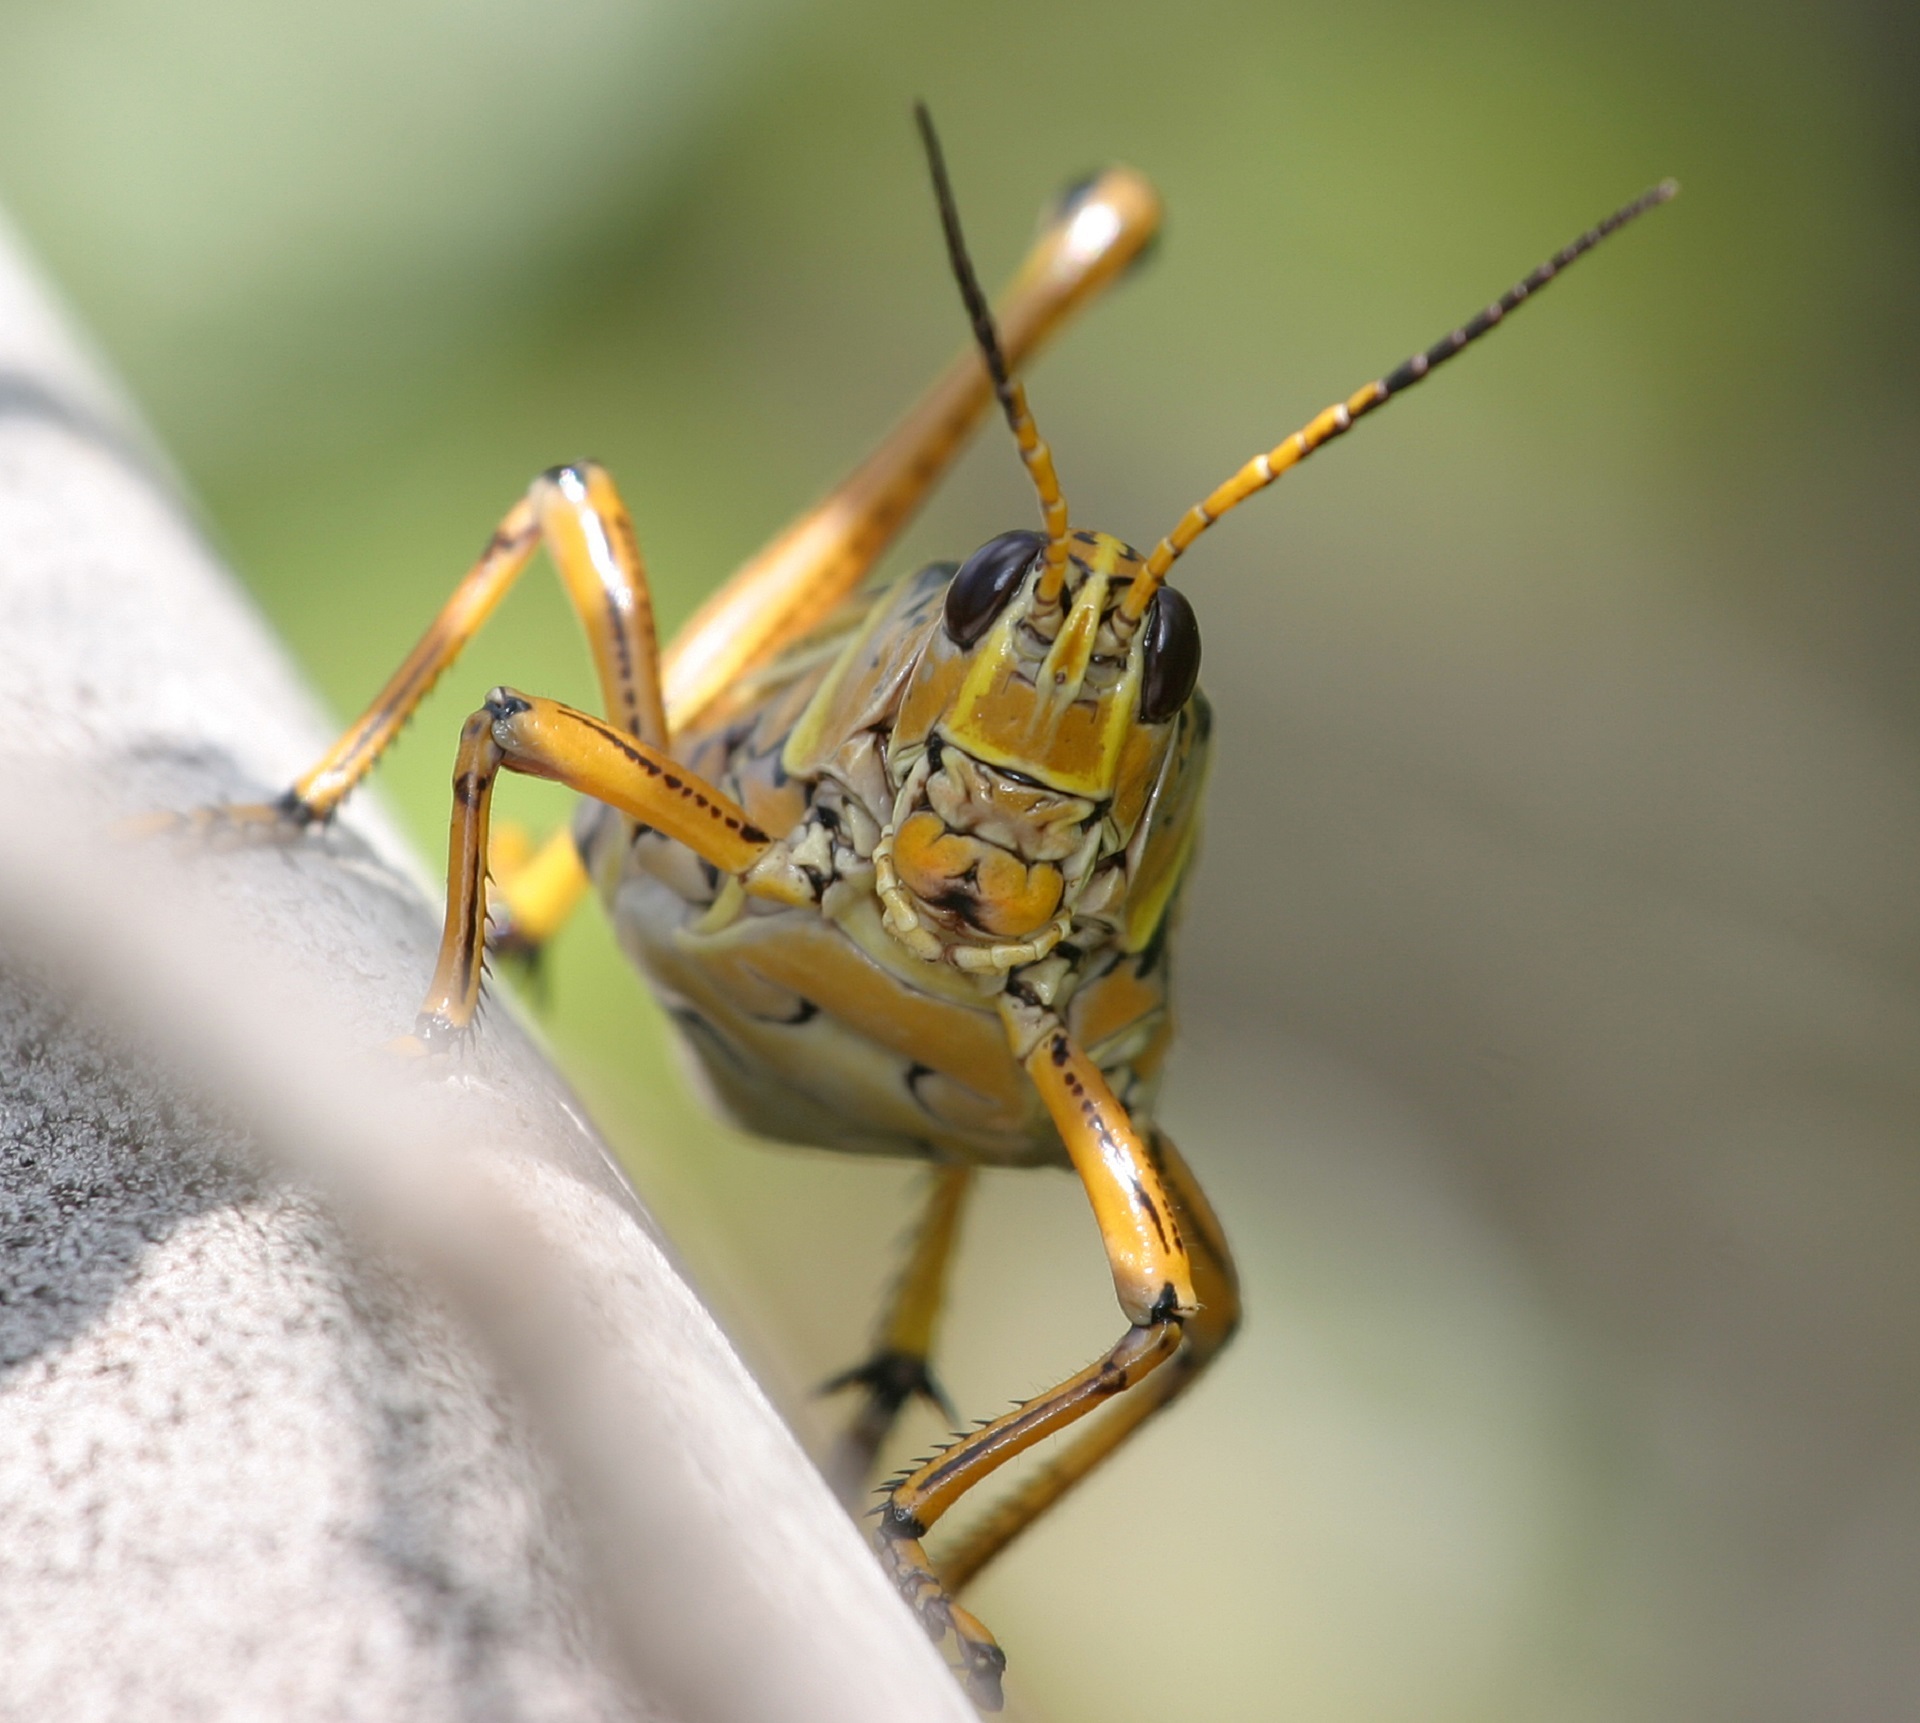
nature, photography, wildlife, green, insect, macro, bug, fauna, invertebrate, close up, wasp, pest, grasshopper, locust, antennae, macro photography, arthropod, cricket like insect, eastern lubber